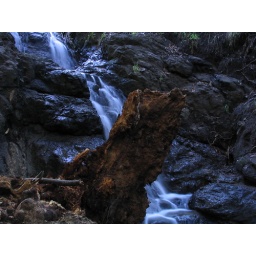
roiting tree trunk near the top of the gulch with rock cr